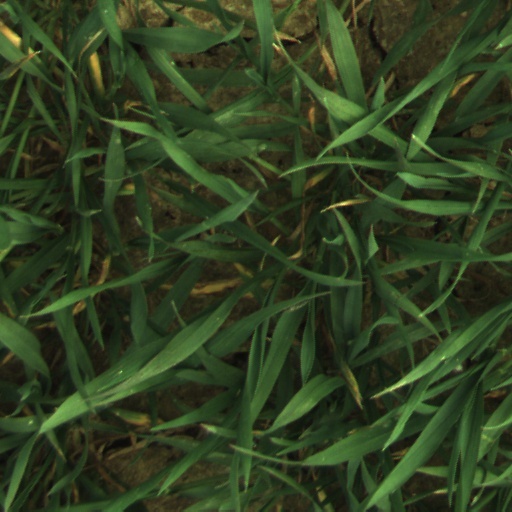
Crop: wheat